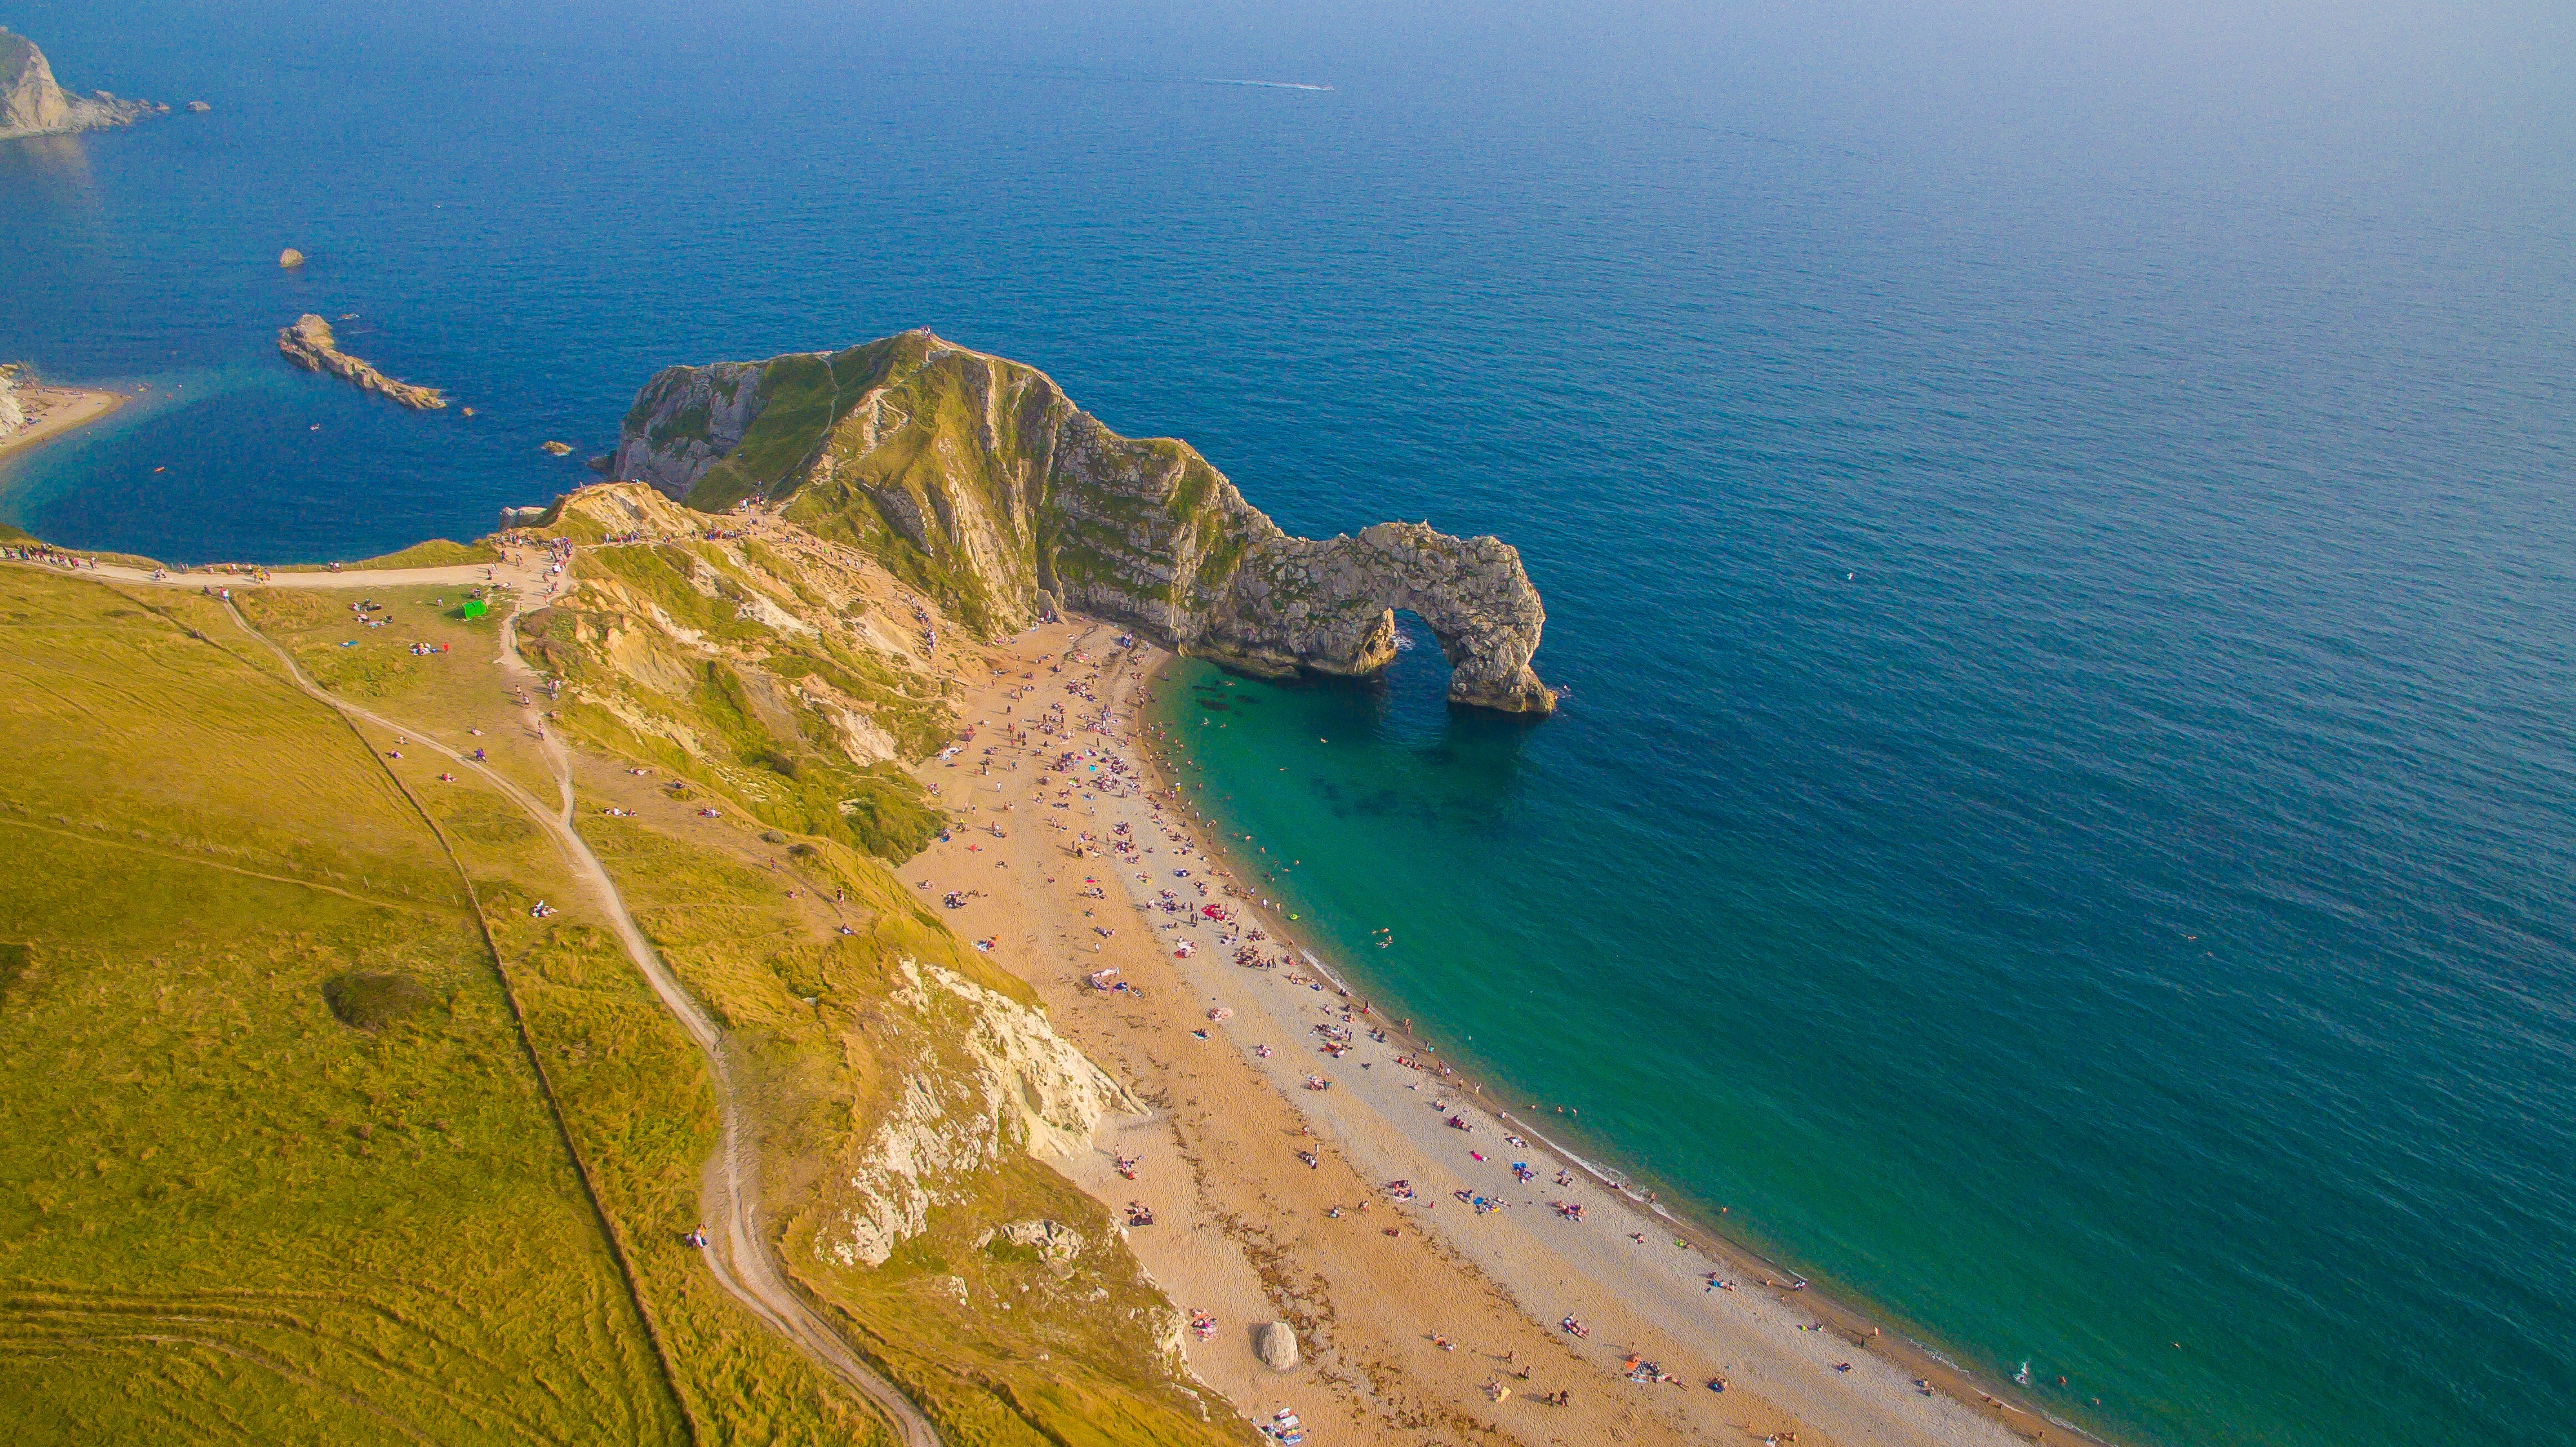
beach, sea, coast, water, rock, ocean, cliff, cove, bay, island, terrain, headland, archipelago, cape, islet, landform, aerial photography, geographical feature, promontory